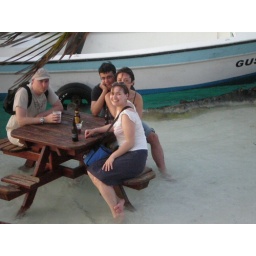
Switch, Stephane, Cari and Jenny sitting at the table in the water at the split